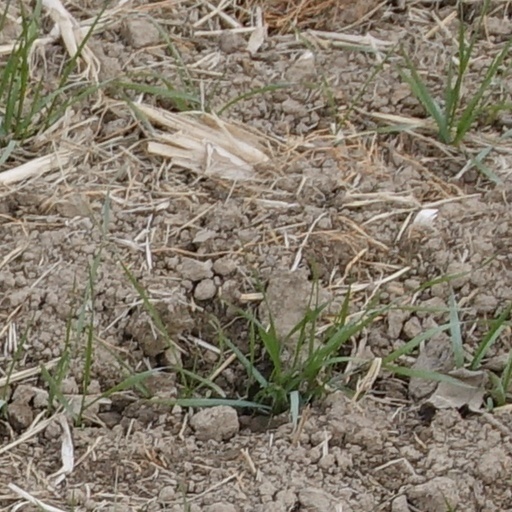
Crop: wheat